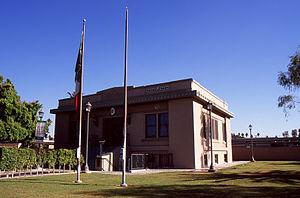
Calexico est une municipalité du comté d'Imperial, en Californie, aux États-Unis. Sa population était de 38 572 habitants lors du recensement de 2010.